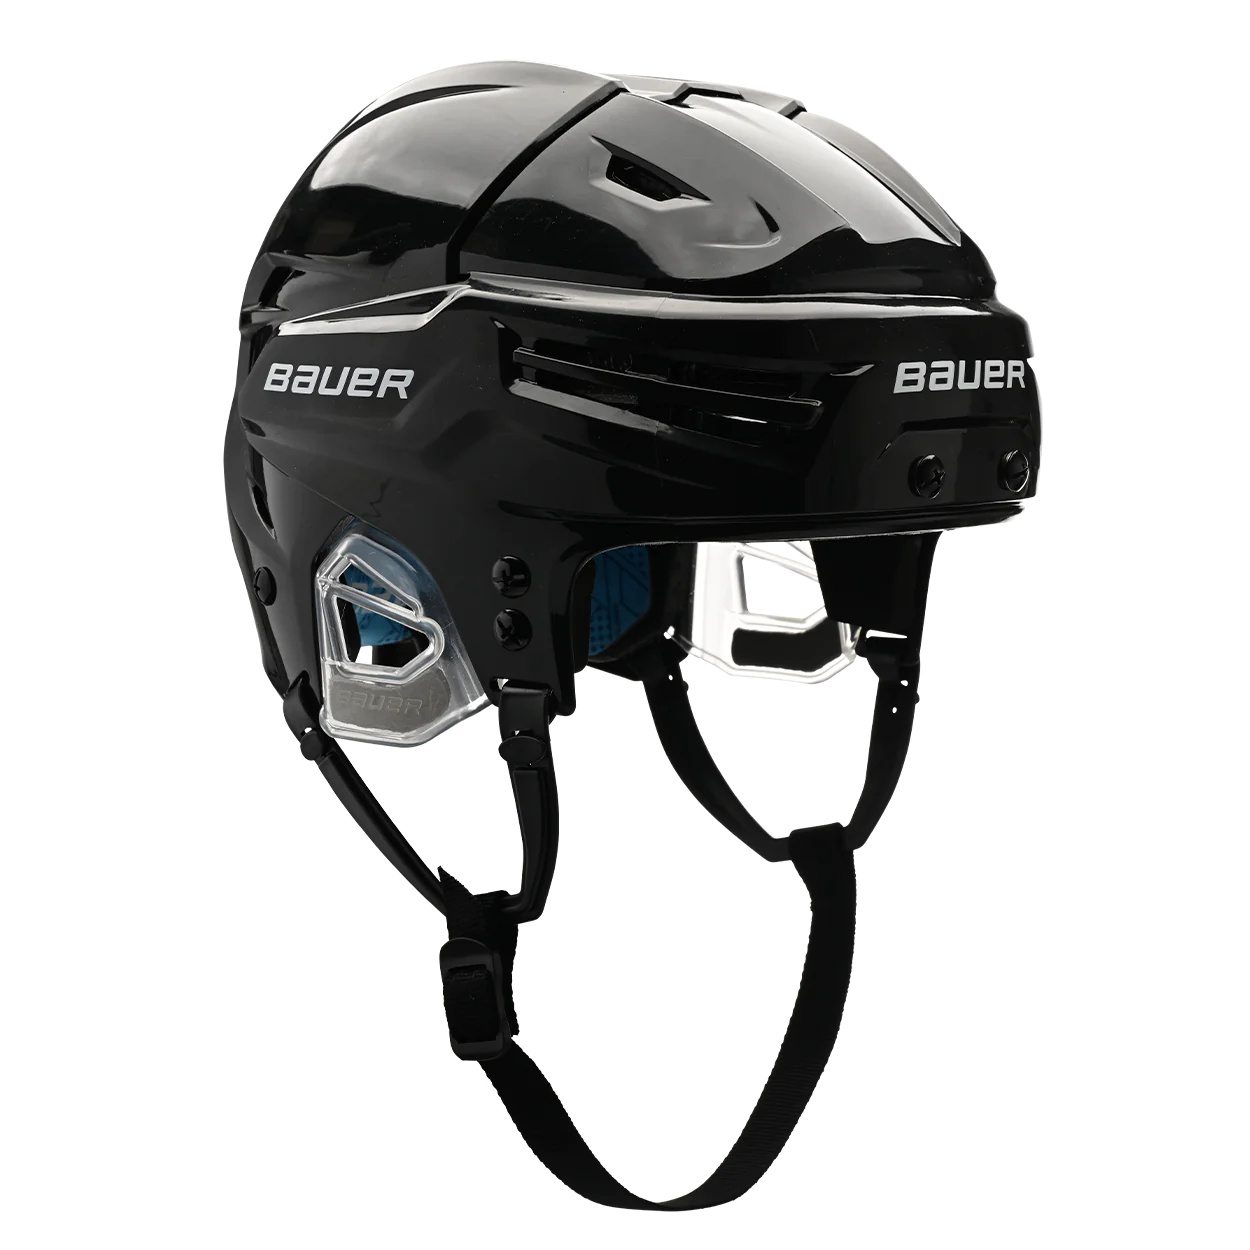
BAUER RE-AKT 65 Helmet
BAUER RE-AKT 65 Helmet Stay protected and comfortable during your games with the new Bauer RE-AKT 65 helmet. Featuring a tool-less adjustment, it has never been easier to find your perfect fit to get in the game quicker. Key Features: Mono-Lock Tool Free Adjustment: Make helmet adjustments on the fly, between shifts, or in the locker room, no tools required VN Foam Inserts: Stay protected with foam placed in key contact areas
Brand: Bauer
Category: Sporting Goods > Athletics > Figure Skating & Hockey > Hockey Protective Gear > Hockey Helmets